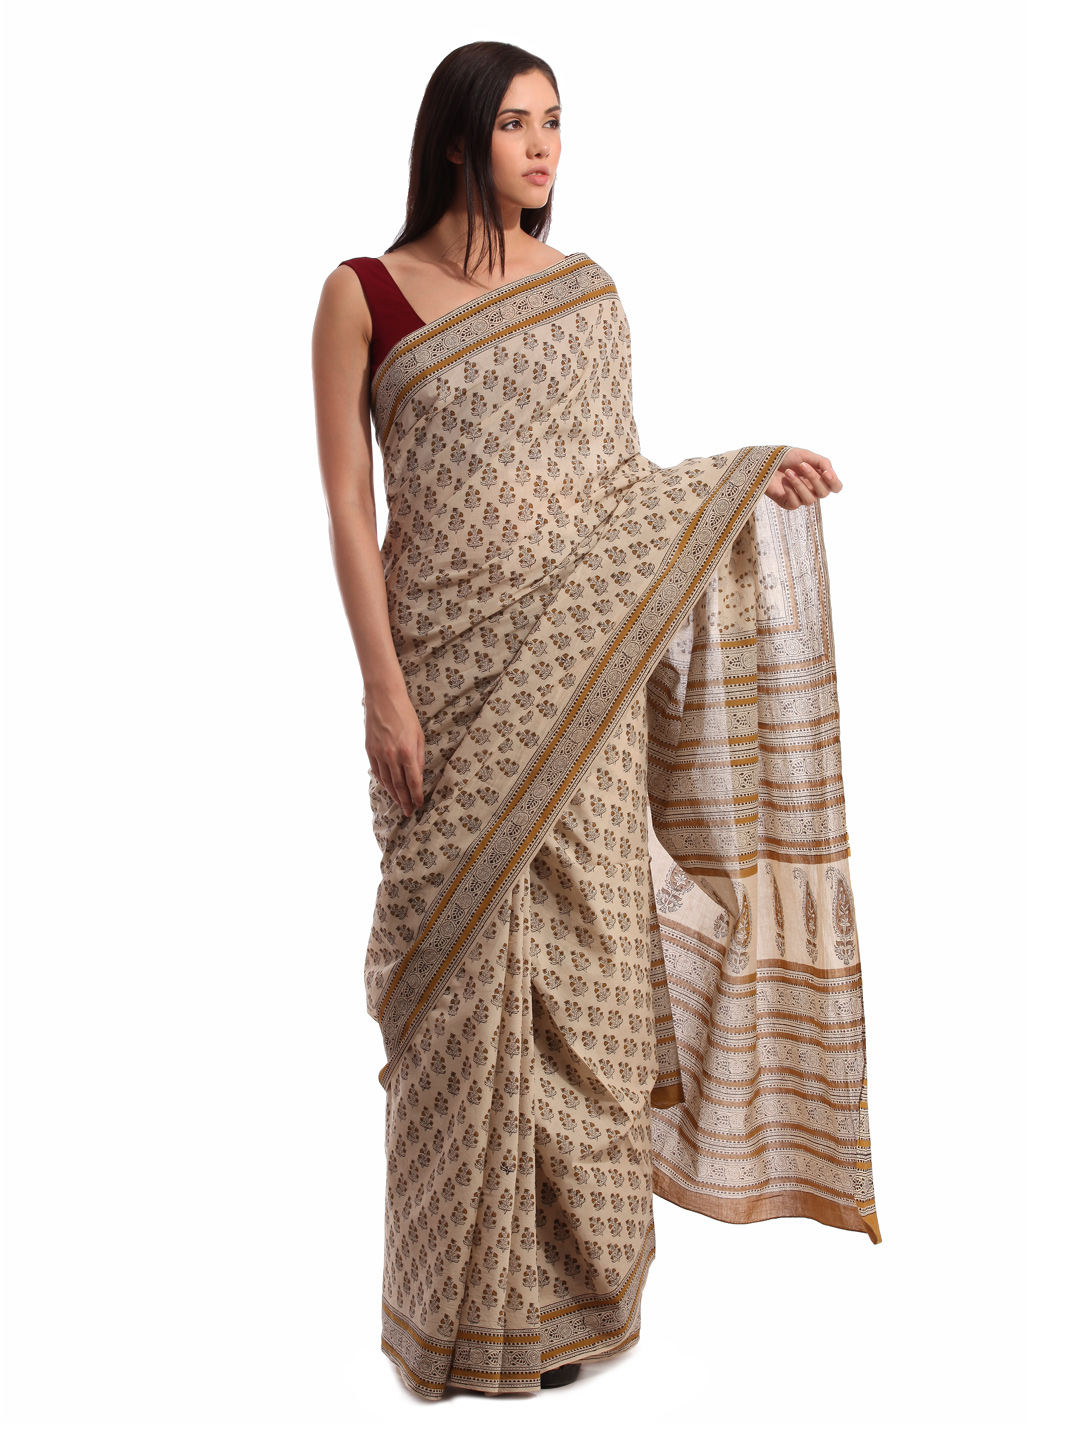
Fabindia Beige Jaipur Print Cotton Sari
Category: Apparel / Saree / Sarees
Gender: Women
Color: Beige
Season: Summer 2012
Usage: Ethnic